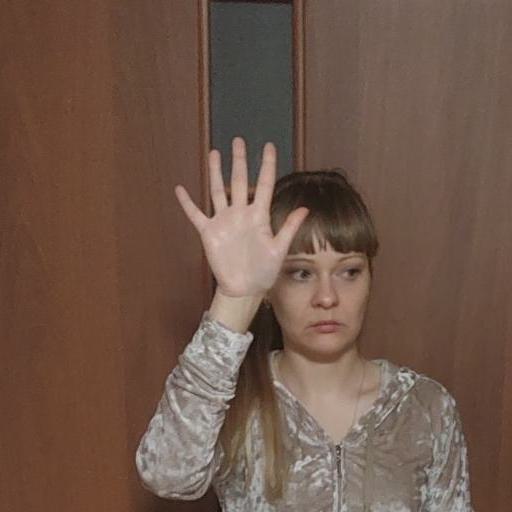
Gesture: palm